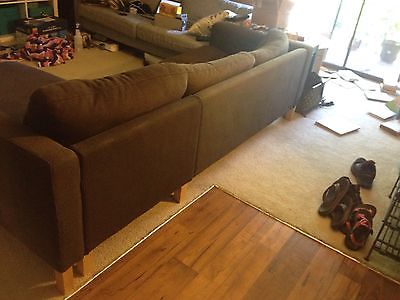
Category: sofa